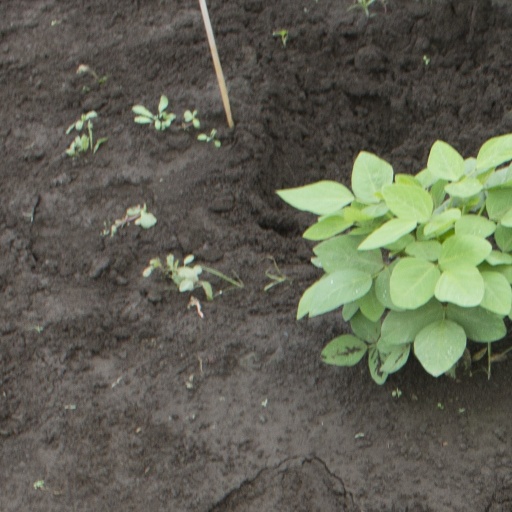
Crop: soybean